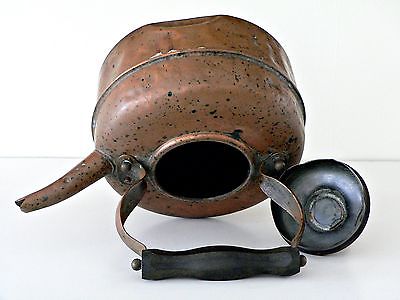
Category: kettle